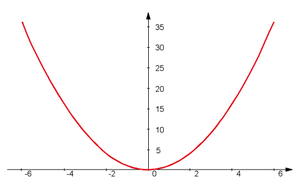
En physique, l’énergie potentielle élastique est l'énergie potentielle emmagasinée dans un corps à caractère élastique lorsque ce dernier est compressé ou étiré par rapport à sa position naturelle. Lorsque la force comprimant ou étirant le ressort cesse, le corps tend naturellement à retourner à sa position naturelle et transforme ainsi son énergie potentielle en énergie cinétique. Le caractère élastique d'un objet est remarquable par la capacité de celui-ci à rebondir ou encore à reprendre sa forme après déformation.